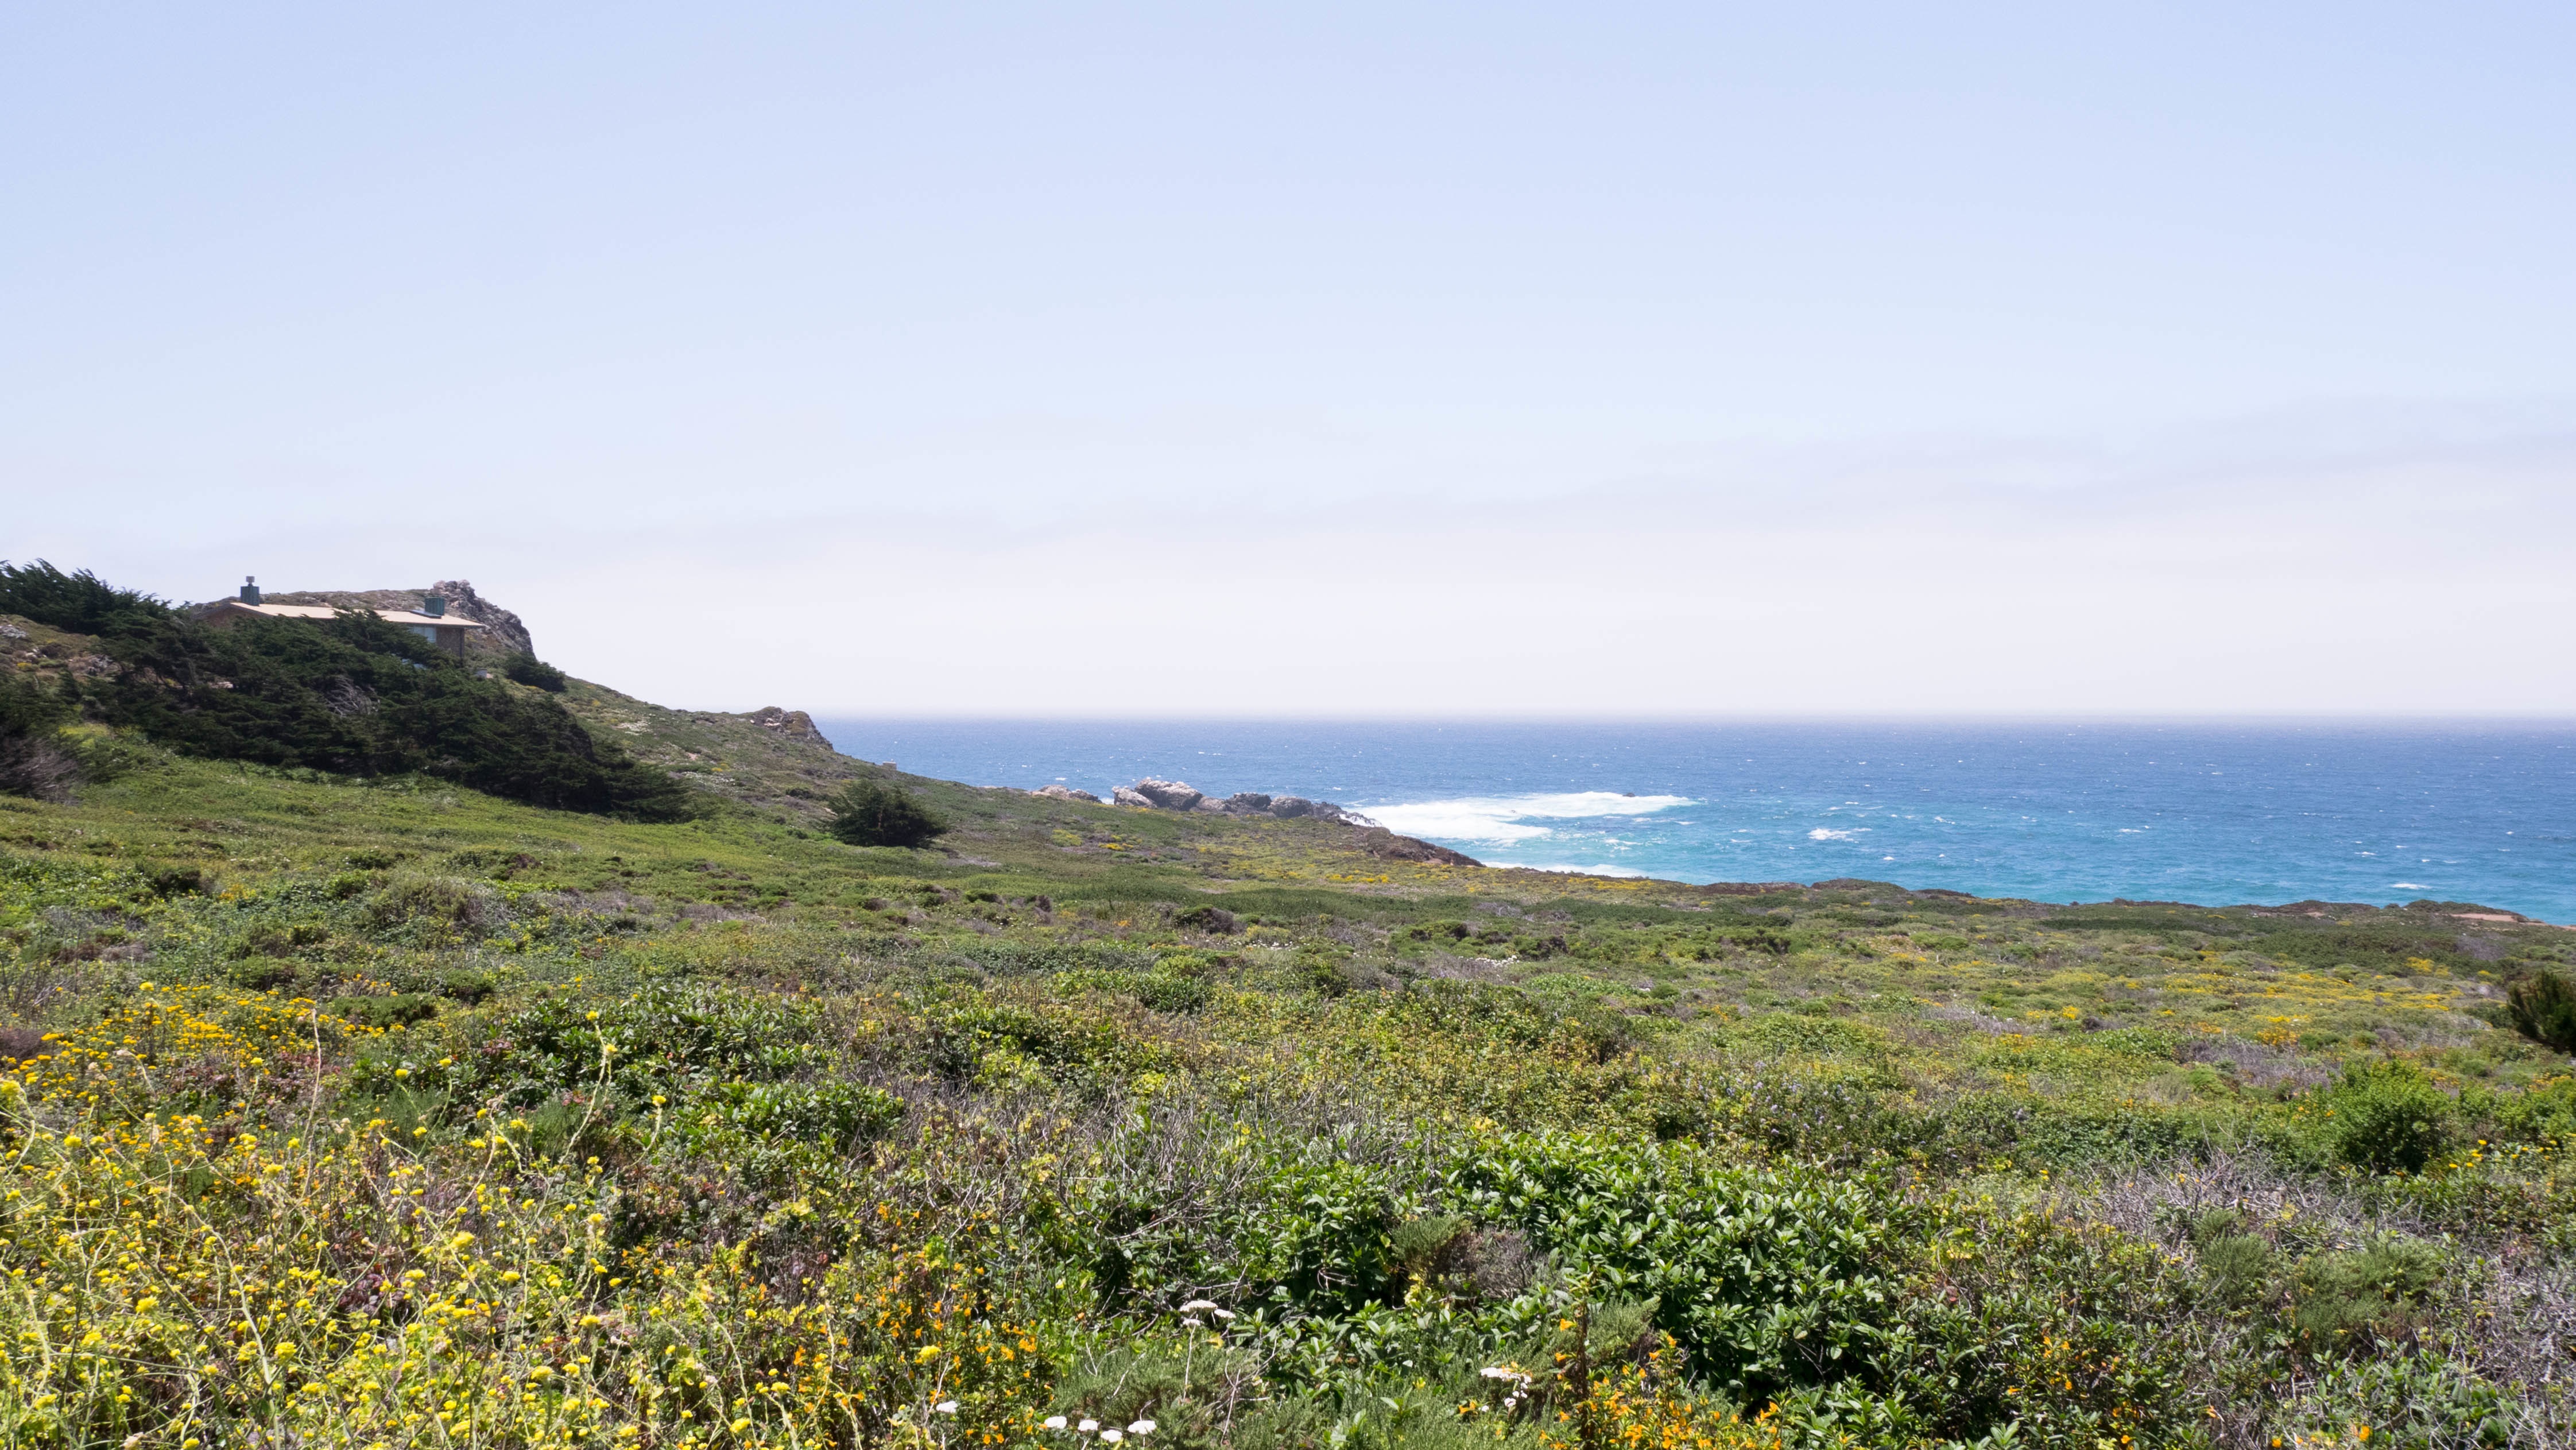
sea, coast, ocean, horizon, hill, shore, adventure, panorama, cliff, bay, terrain, ridge, grassland, vegetation, plateau, habitat, ecosystem, cape, landform, natural environment, geographical feature